Darling (magazine)

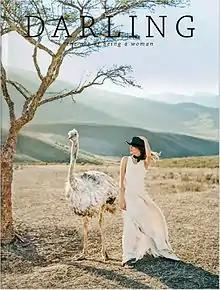
Issue 12 of the magazine.

Sarah Dubbeldam created "Darling" in 2009 with her husband, Steve Dubbeldam. The magazine began as a blog and produced its first print issue in the fall of 2012. "Darling" is advertised as embracing women of different ethnicities and body types, and no photographs are retouched. Its articles tend to include topics of self-empowerment, self-improvement, career, relationships, style, travel, recipes, interviews, features, and stories. Within each issue, "Darling" partitions articles into eight "personas" which are: The Dreamer, The Hostess, The Confident, The Stylist, The Explorer, The Beautician, The Intellectual, and The Achiever.